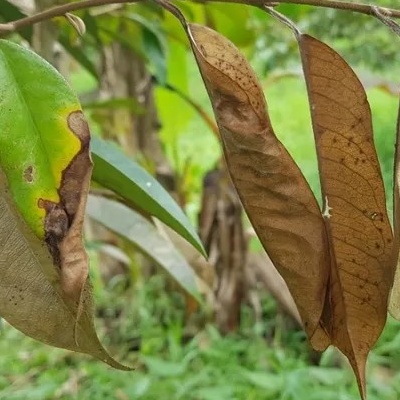
Label: Leaf_Rhizoctonia